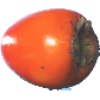
Label: kaki